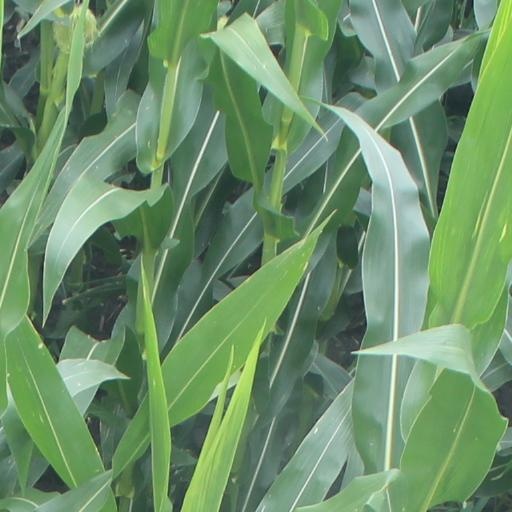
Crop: maize; corn